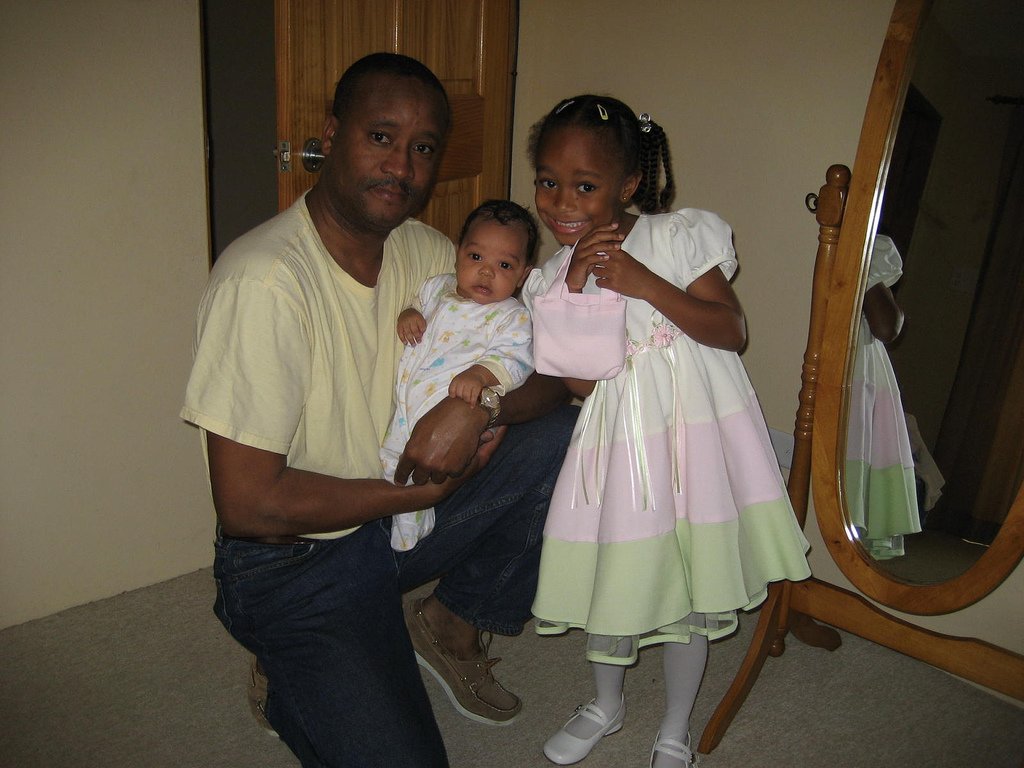
Label: not_food